508th Infantry Regiment (United States)

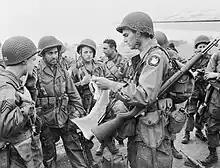
Men of the 508th PIR during Operation Market Garden, 17 September 1944.

After extensive training and maneuvers the 508th embarked on 19 December 1943 in New York City, New York and sailed on 28 December 1943 for Belfast, Northern Ireland, arriving there on 8 January 1944. After additional training at Cromore Estate in Portstewart, the regiment was moved by ship to Glasgow in Scotland and by train on 13 March 1944 to Wollaton Park in Nottinghamshire, England, where they became part of the veteran 82nd "All American" Airborne Division, commanded by Major General Matthew Ridgway, which had seen distinguished service in Sicily and Italy. A sister unit, the 507th Parachute Infantry Regiment (later to become attached to the 17th Airborne Division), who were part of the 2nd Airborne Brigade with the 508th, were camped less than ten miles away at a former country hotel called Tollerton Hall, Nottinghamshire. During training in England Brigadier General James M. Gavin, the Assistant Division Commander (ADC), was particularly impressed with the regiment, noting that the 508th "looks as good as any new outfit that I have ever seen, if they cannot do it it cannot be done by green troops."